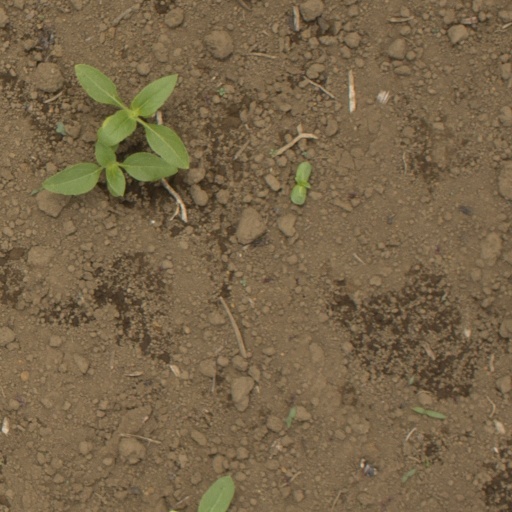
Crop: Jerusalem artichoke